Mali

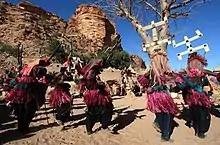
Mali Dogon dance

Islam was introduced to West Africa in the 11th century and remains the predominant religion in much of the region. An estimated 90% of Malians are Muslim (mostly non-denominational and Sunni), approximately 5% are Christian (about two-thirds Roman Catholic and one-third Protestant) and the remaining 5% adhere to traditional African religions such as the Dogon religion. Atheism and agnosticism are believed to be rare among Malians, most of whom practise their religion daily.